National Open Source-Intelligence Agency

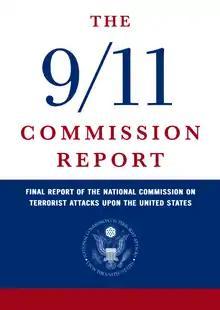
The 9/11 Commission recommended an independent intelligence agency for open source

In 1996, the Aspin–Brown Commission, created after Congress failed to pass the National Security Act of 1992, recommended an overhaul of the Intelligence Community's approach to OSINT, finding that "Intelligence lags behind in terms of assimilating open source information into the analytical process", and that efforts of the IC "to structure and make available to analysts pertinent open source data bases seems inexplicably slow." In 2000, Senator David Boren of Oklahoma, a member of the commission, original sponsor of the 1992 National Security Act, and chair of the Senate Select Committee on Intelligence wrote in a foreword to former CIA officer and advocate for an independent OSINT agency Robert Steele's book "On Intelligence: Spies and Secrecy in an Open World", that few if any of the commissions recommendations had been implemented by the subsequent Directors of Central Intelligence who had the opportunity.